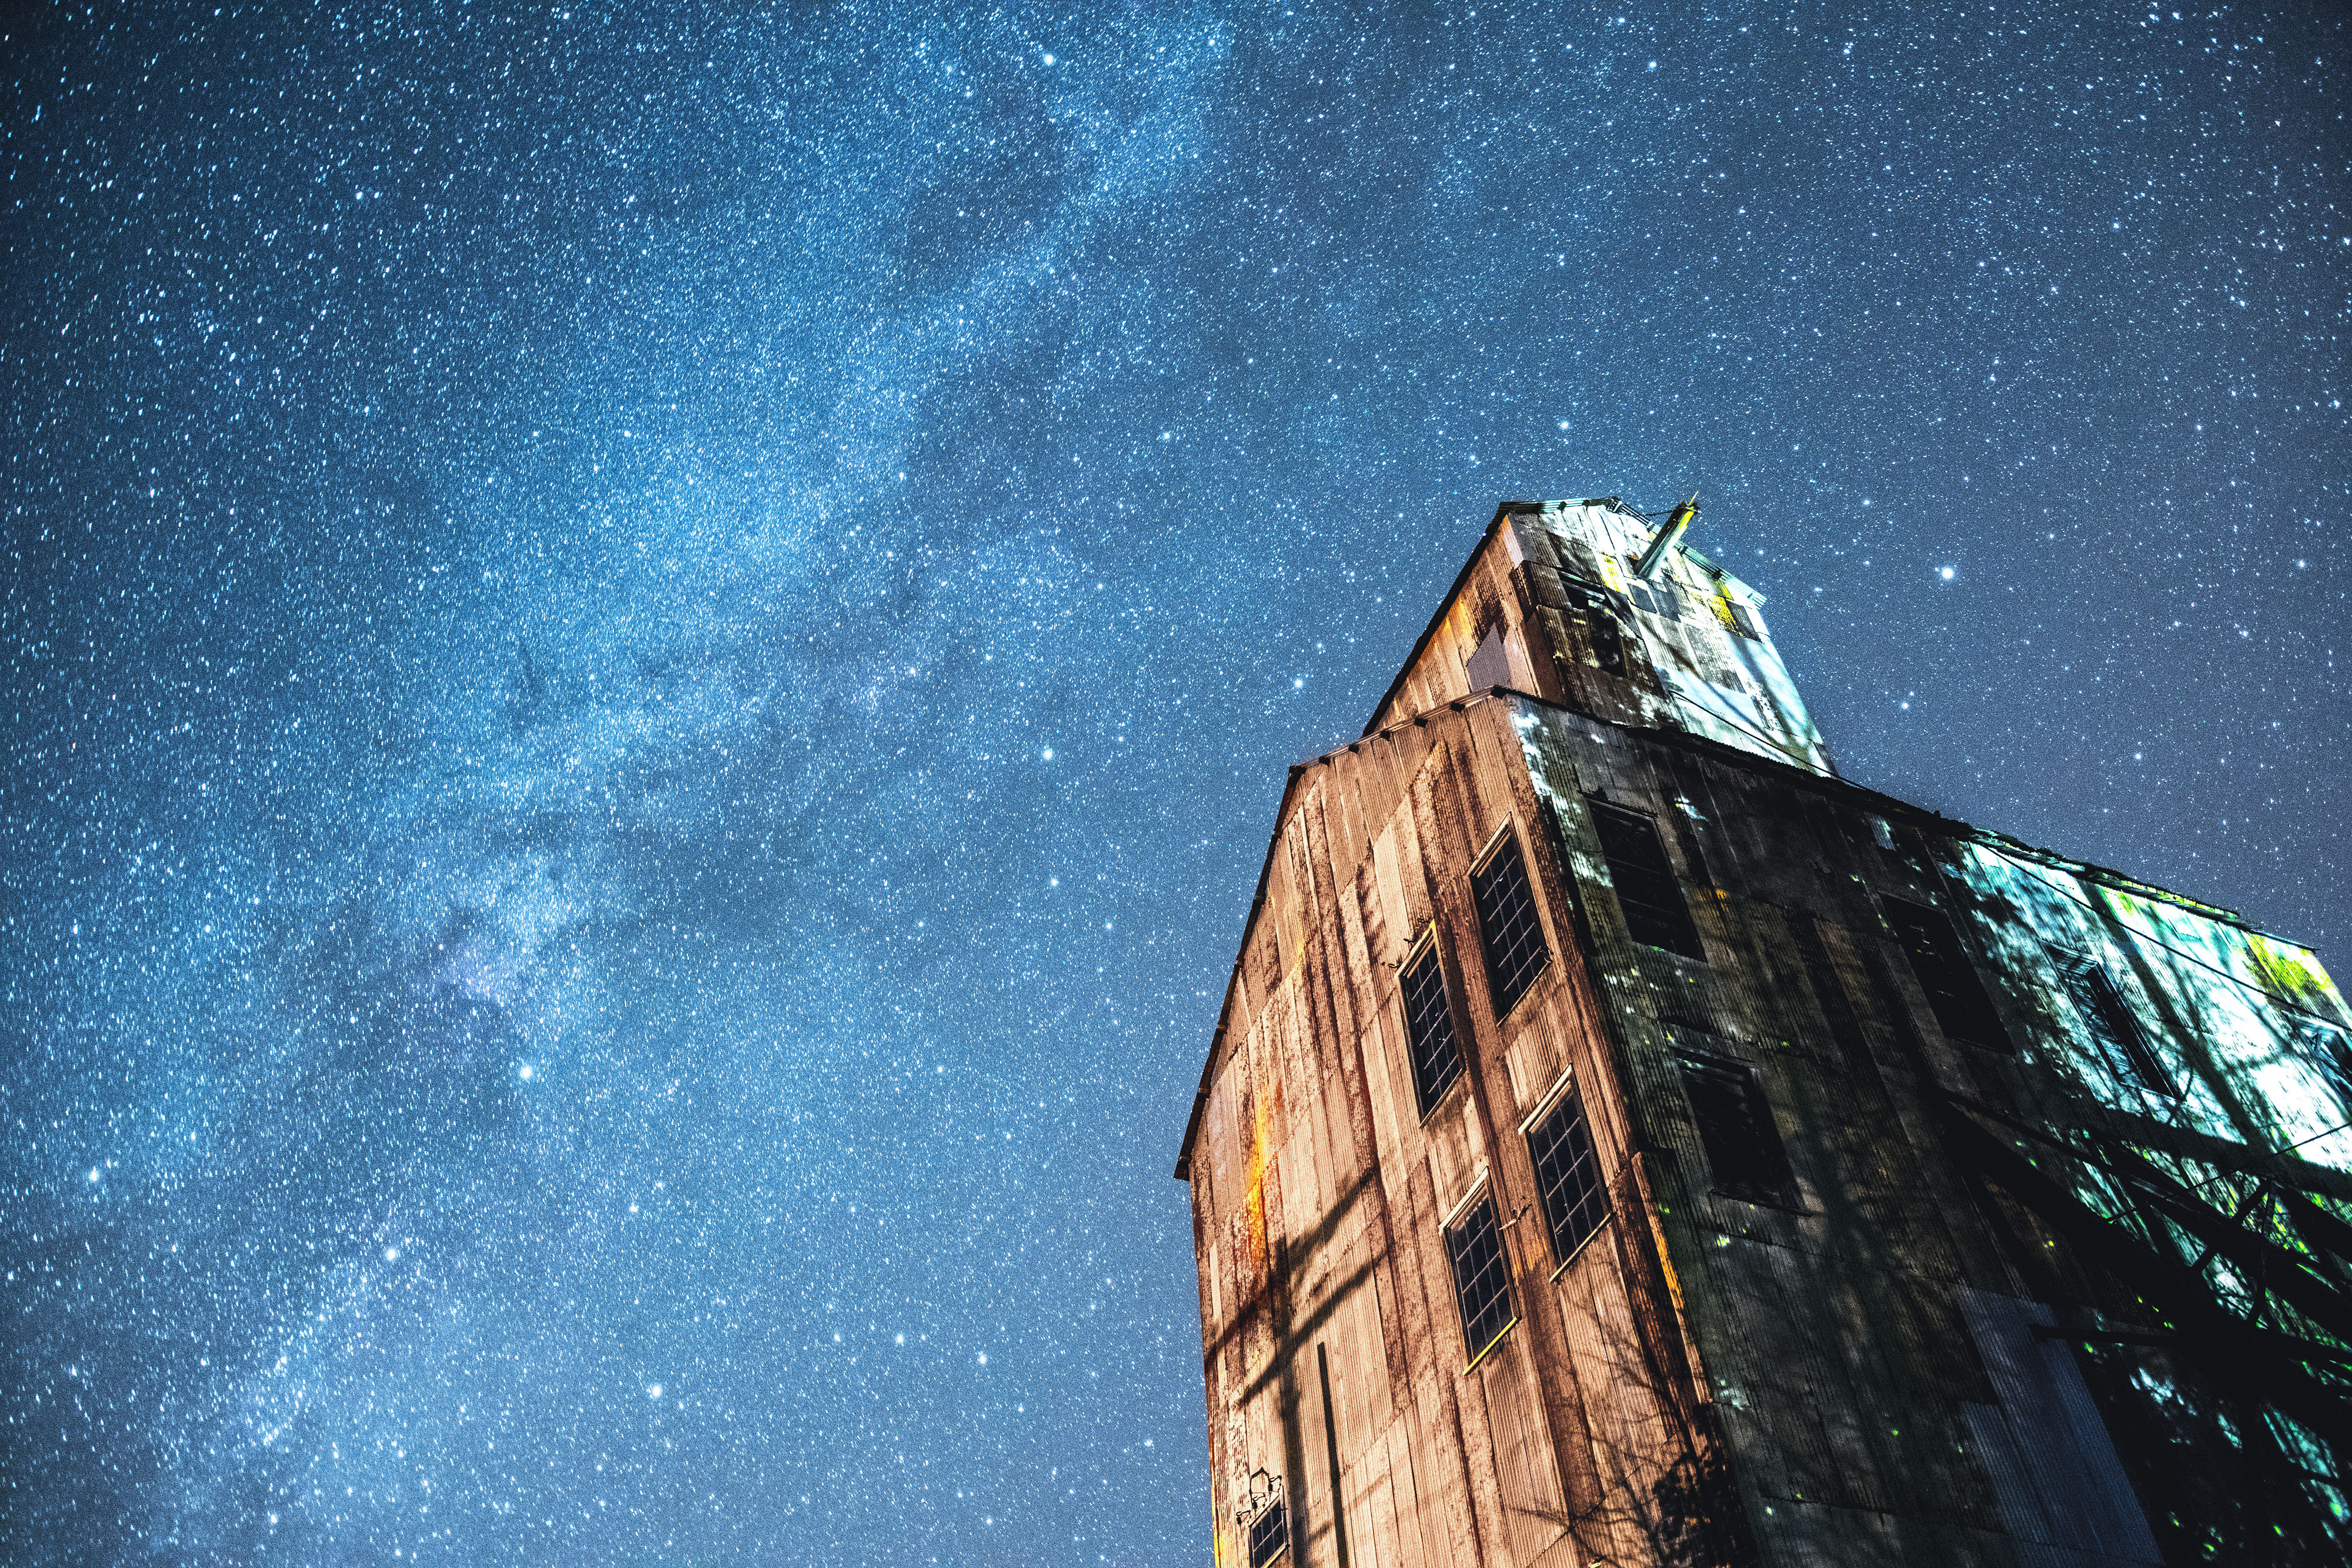
sky, blue, atmosphere, architecture, night, water, space, urban area, cloud, reflection, tree, astronomical object, star, city, photography, world, building, tower, skyscraper